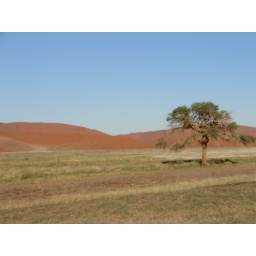
grass and sand in Namib desert